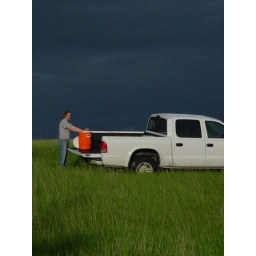
Becky is seen watering the trees against the backdrop of black rain clouds...